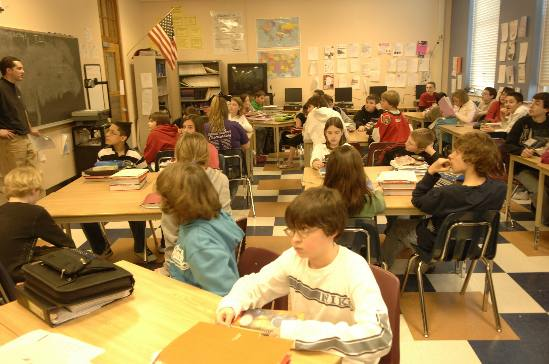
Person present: Yes